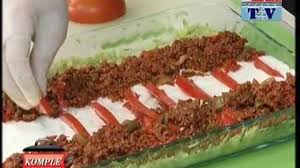
Yemek: kebap